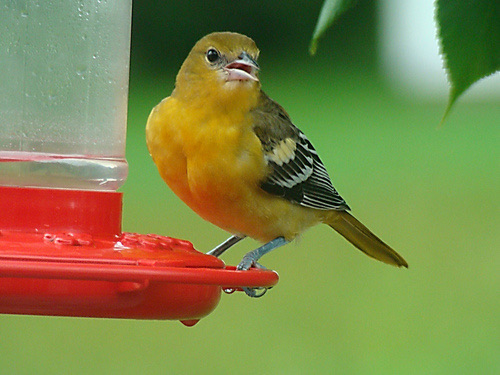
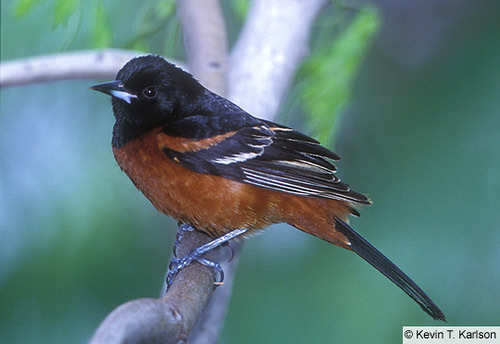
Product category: misc
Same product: yes